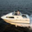
Label: ship